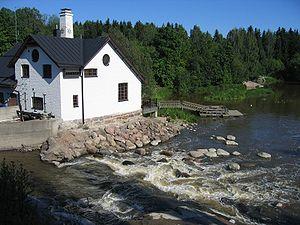
Le district de Aviapolis est un district de Vantaa, une des principales villes de l'agglomération d'Helsinki en Finlande.
Viinikkala est un quartier de Vantaa, une des principales villes de l'agglomération d'Helsinki en Finlande.
Vantaankoski sont des chutes d'eau du Vantaanjoki. Les rapides mesurent 240 mètres de long et 5 mètres de dénivelé.